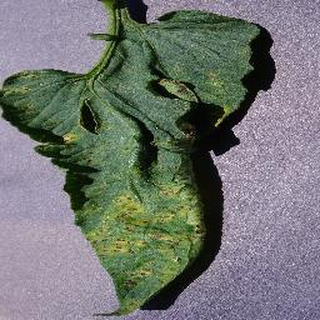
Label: tomato_septoria_leaf_spot